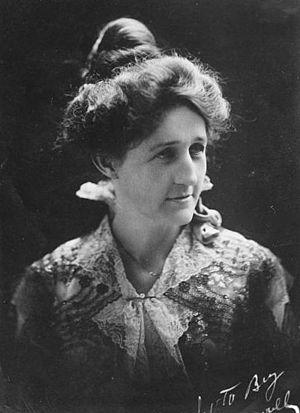
Miriam Amanda Wallace « Ma » Ferguson dite Ma Ferguson, née le 13 juin 1875 dans le comté de Bell et morte le 25 juin 1961, a été la première femme gouverneur du Texas en 1925. Elle a exercé ses fonctions jusqu'en 1927, puis remporta un autre mandat en 1933 et servit jusqu'en 1935.